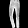
Label: Trouser